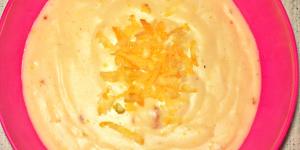
crema pastelera de limon